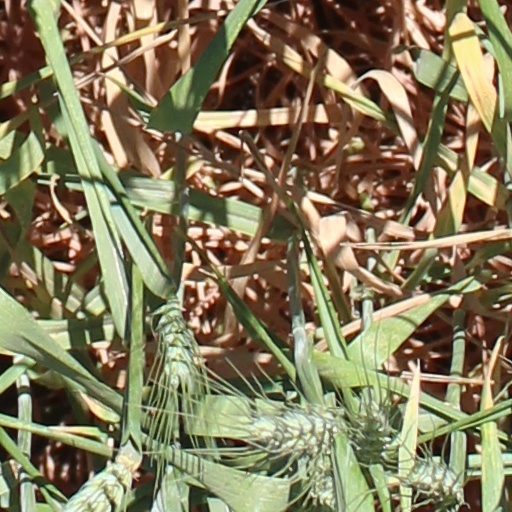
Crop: wheat